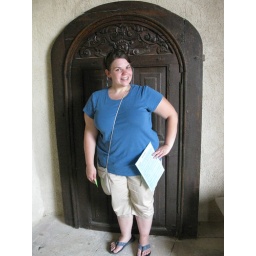
We visited a castle in Lumeron - the doors were my height :) Everyone else had to duck.